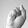
ASL letter: S